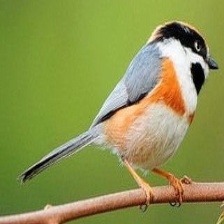
Species: BLACK THROATED BUSHTIT
Scientific name: AEGITHALOS CONCINNUS